Come Taste the Band

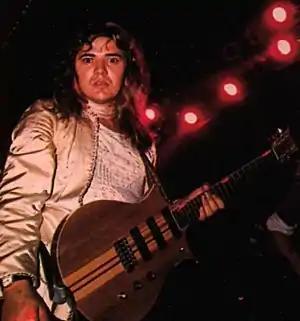
Tommy Bolin performing with "Deep Purple" in 1975.

Bolin, who only played fusion jazz, had none of the band's records, and knew nothing about the band's discography and image. Despite this, the audition went well, and Bolin was immediately asked to join. Bolin admired the band's playing skill, but his decision to join was probably also influenced by the desire to gain visibility and money to promote his solo career. After weeks of rumors, the band announced Blackmore's departure and Bolin's joining in June 1975.